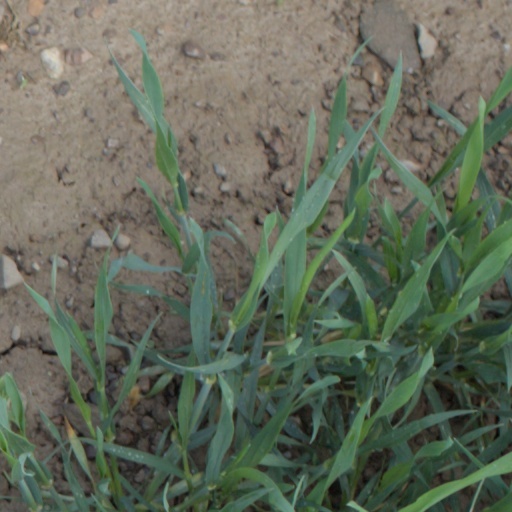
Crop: wheat